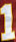
Number: 1